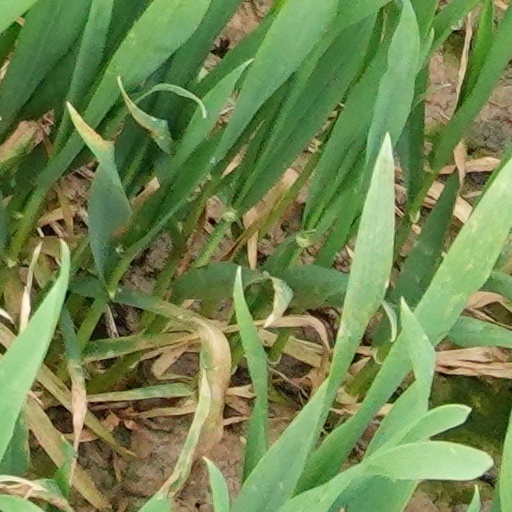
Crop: wheat